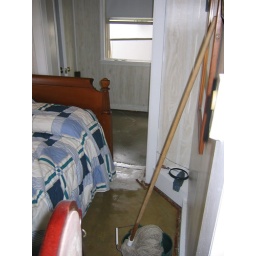
Tropical Depression Ernesto left standing water in Nikole's grandfather's house in Deltaville, Virginia.